Rob Taylor (footballer, born 1985)

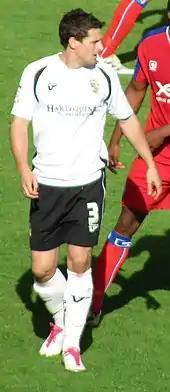
Taylor in Port Vale colours (September 2010)

Robert James Taylor (born 16 January 1985) is an English former footballer who played on the left flank and was known for his pace and dribbling ability.